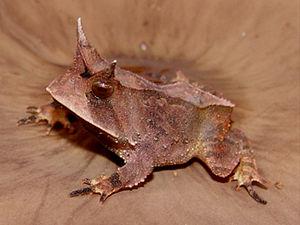
Proceratophrys boiei est une espèce d'amphibiens de la famille des Odontophrynidae. Elle est endémique à l'est et au sud-est du Brésil. Cette grenouille commune se trouve dans la forêt primaire et secondaire, à la lisière de la forêt, et dans les zones dégradées près de la forêt. Cette espèce est présente dans le commerce illégal d'animaux de compagnie. Son habitat est sujet à des pertes causées par l'agriculture, les plantations de bois, le pâturage du bétail, les coupes à blanc, les établissements humains et le tourisme. Le nom spécifique de boiei a été donné en l'honneur du zoologiste allemand Heinrich Boie ou de son frère Friedrich Boie.
Les Odontophrynidae sont une famille d'amphibiens. Elle a été créée par John Douglas Lynch en 1969.
Proceratophrys est un genre d'amphibiens de la famille des Odontophrynidae.